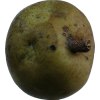
Label: pear